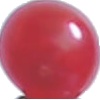
Label: redcurrant